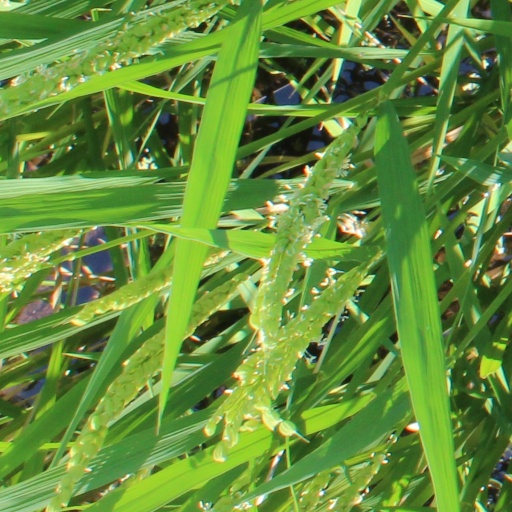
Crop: rice